List of birds of Kenya

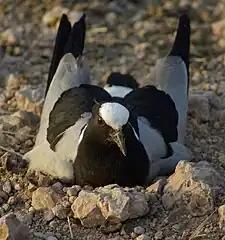
Blacksmith lapwing nesting in Amboseli National Park.

The family Charadriidae includes the plovers, dotterels, and lapwings. They are small to medium-sized birds with compact bodies, short thick necks, and long, usually pointed, wings. They are found in open country worldwide, mostly in habitats near water.